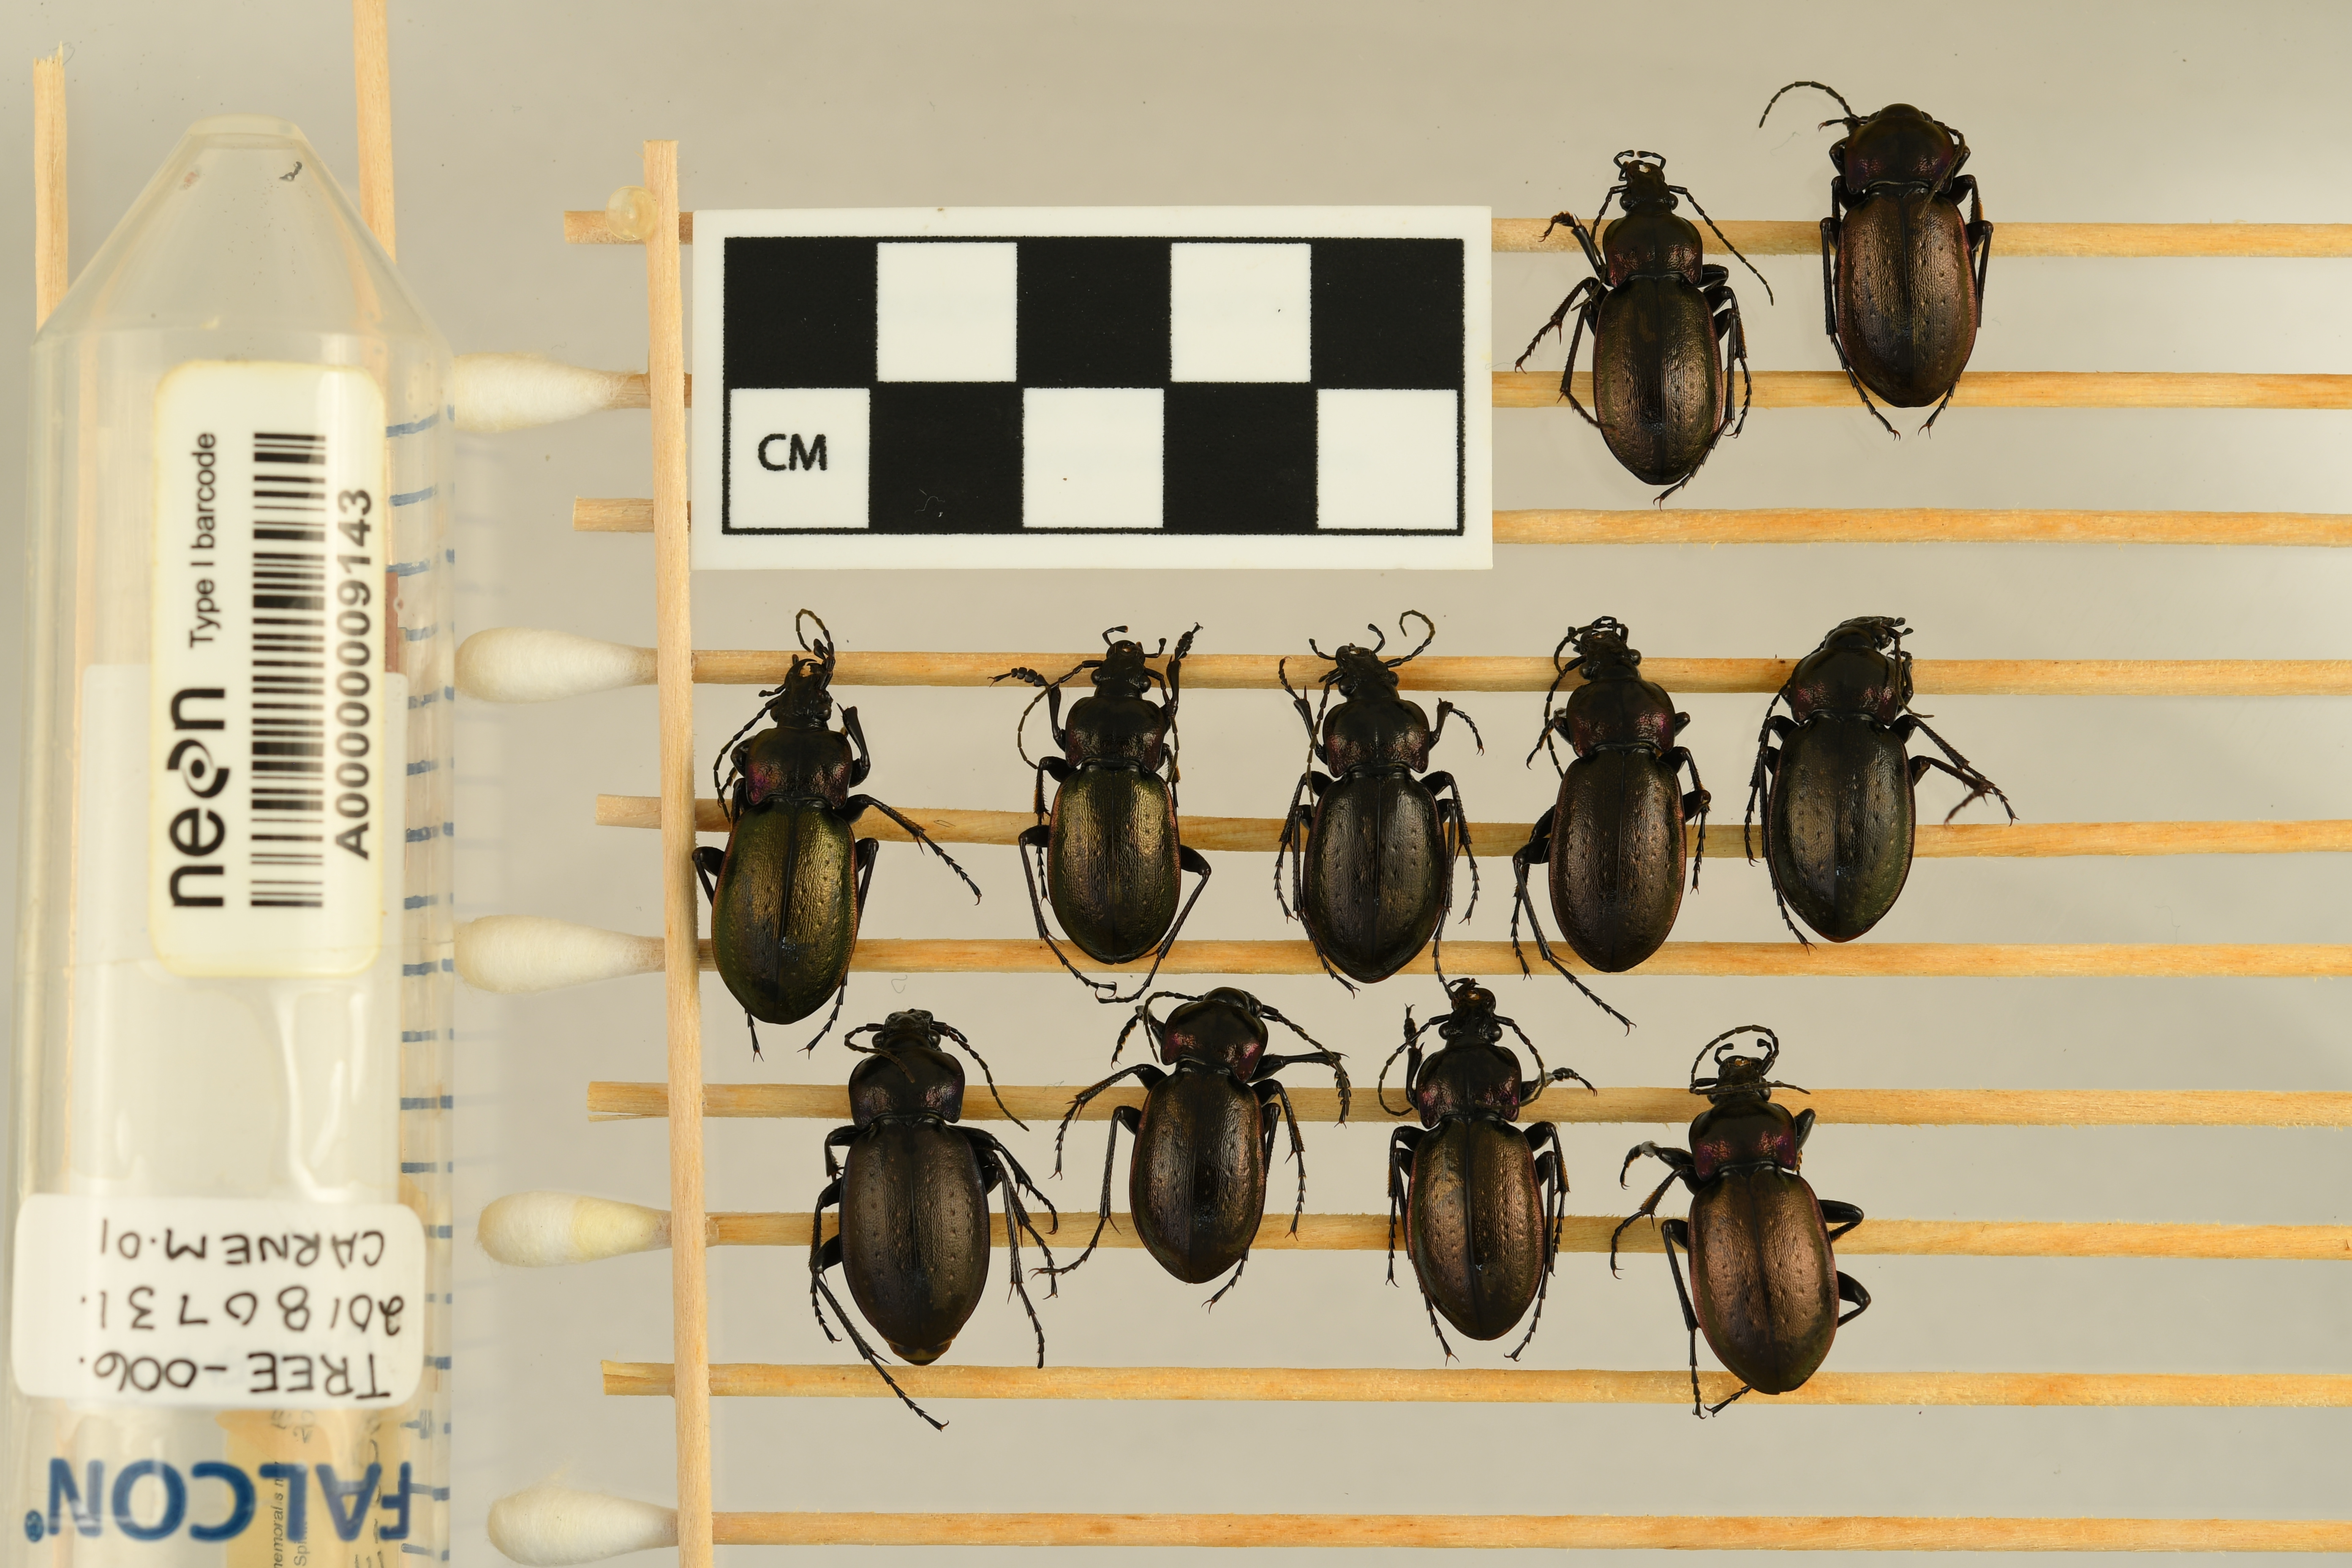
Carabus nemoralis — Treehaven Site, plot TREE_006. Beetle 1, ElytraLength: 1.465 cm (lying flat: Yes)

Carabus nemoralis — Treehaven Site, plot TREE_006. Beetle 1, ElytraWidth: 0.8083 cm (lying flat: Yes)

Carabus nemoralis — Treehaven Site, plot TREE_006. Beetle 2, ElytraWidth: 0.9285 cm (lying flat: Yes)

Carabus nemoralis — Treehaven Site, plot TREE_006. Beetle 2, ElytraLength: 1.498 cm (lying flat: Yes)

Carabus nemoralis — Treehaven Site, plot TREE_006. Beetle 3, ElytraLength: 1.572 cm (lying flat: Yes)

Carabus nemoralis — Treehaven Site, plot TREE_006. Beetle 3, ElytraWidth: 0.904 cm (lying flat: Yes)

Carabus nemoralis — Treehaven Site, plot TREE_006. Beetle 4, ElytraLength: 1.36 cm (lying flat: Yes)

Carabus nemoralis — Treehaven Site, plot TREE_006. Beetle 4, ElytraWidth: 0.864 cm (lying flat: Yes)

Carabus nemoralis — Treehaven Site, plot TREE_006. Beetle 5, ElytraLength: 1.465 cm (lying flat: Yes)

Carabus nemoralis — Treehaven Site, plot TREE_006. Beetle 5, ElytraWidth: 0.8889 cm (lying flat: Yes)

Carabus nemoralis — Treehaven Site, plot TREE_006. Beetle 6, ElytraLength: 1.554 cm (lying flat: Yes)

Carabus nemoralis — Treehaven Site, plot TREE_006. Beetle 6, ElytraWidth: 0.8569 cm (lying flat: Yes)

Carabus nemoralis — Treehaven Site, plot TREE_006. Beetle 7, ElytraLength: 1.553 cm (lying flat: Yes)

Carabus nemoralis — Treehaven Site, plot TREE_006. Beetle 7, ElytraWidth: 0.9128 cm (lying flat: Yes)

Carabus nemoralis — Treehaven Site, plot TREE_006. Beetle 8, ElytraLength: 1.618 cm (lying flat: Yes)

Carabus nemoralis — Treehaven Site, plot TREE_006. Beetle 8, ElytraWidth: 0.9448 cm (lying flat: Yes)

Carabus nemoralis — Treehaven Site, plot TREE_006. Beetle 9, ElytraLength: 1.499 cm (lying flat: Yes)

Carabus nemoralis — Treehaven Site, plot TREE_006. Beetle 9, ElytraWidth: 0.8339 cm (lying flat: Yes)

Carabus nemoralis — Treehaven Site, plot TREE_006. Beetle 10, ElytraLength: 1.54 cm (lying flat: Yes)

Carabus nemoralis — Treehaven Site, plot TREE_006. Beetle 10, ElytraWidth: 0.8658 cm (lying flat: Yes)

Carabus nemoralis — Treehaven Site, plot TREE_006. Beetle 11, ElytraLength: 1.602 cm (lying flat: Yes)

Carabus nemoralis — Treehaven Site, plot TREE_006. Beetle 11, ElytraWidth: 0.9509 cm (lying flat: Yes)